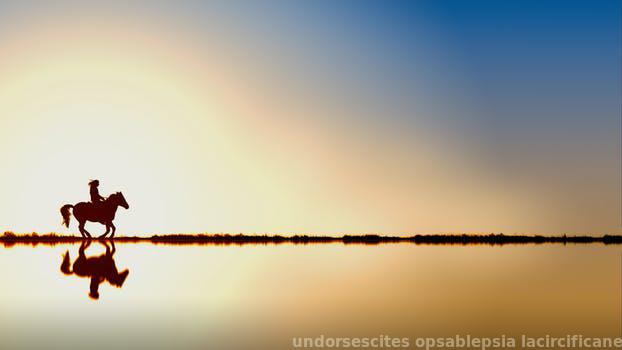
Label: Watermark